Joint Agency Coordination Centre

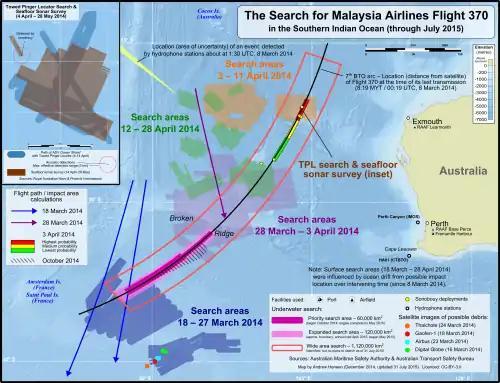
A bathymetric map of the southeastern Indian Ocean and western Australia, with the locations of search zones, sonobouy drops, and calculated flight paths. An inset in the upper left shows the path of the ADV Ocean Shield which towed a Towed Pinger Locator and where it detected acoustic signals; the same inset also shows the seafloor sonar search performed in April–May 2014.

After the establishment of the JACC, a search of the ocean surface by aircraft continued until 28 April. An acoustic underwater search for underwater locator beacons attached to the aircraft's flight recorders ended 14 April, followed by a sonar survey of the seafloor near an area where acoustic detections were made. The sonar survey finished on 28 May and found nil debris from the aircraft.